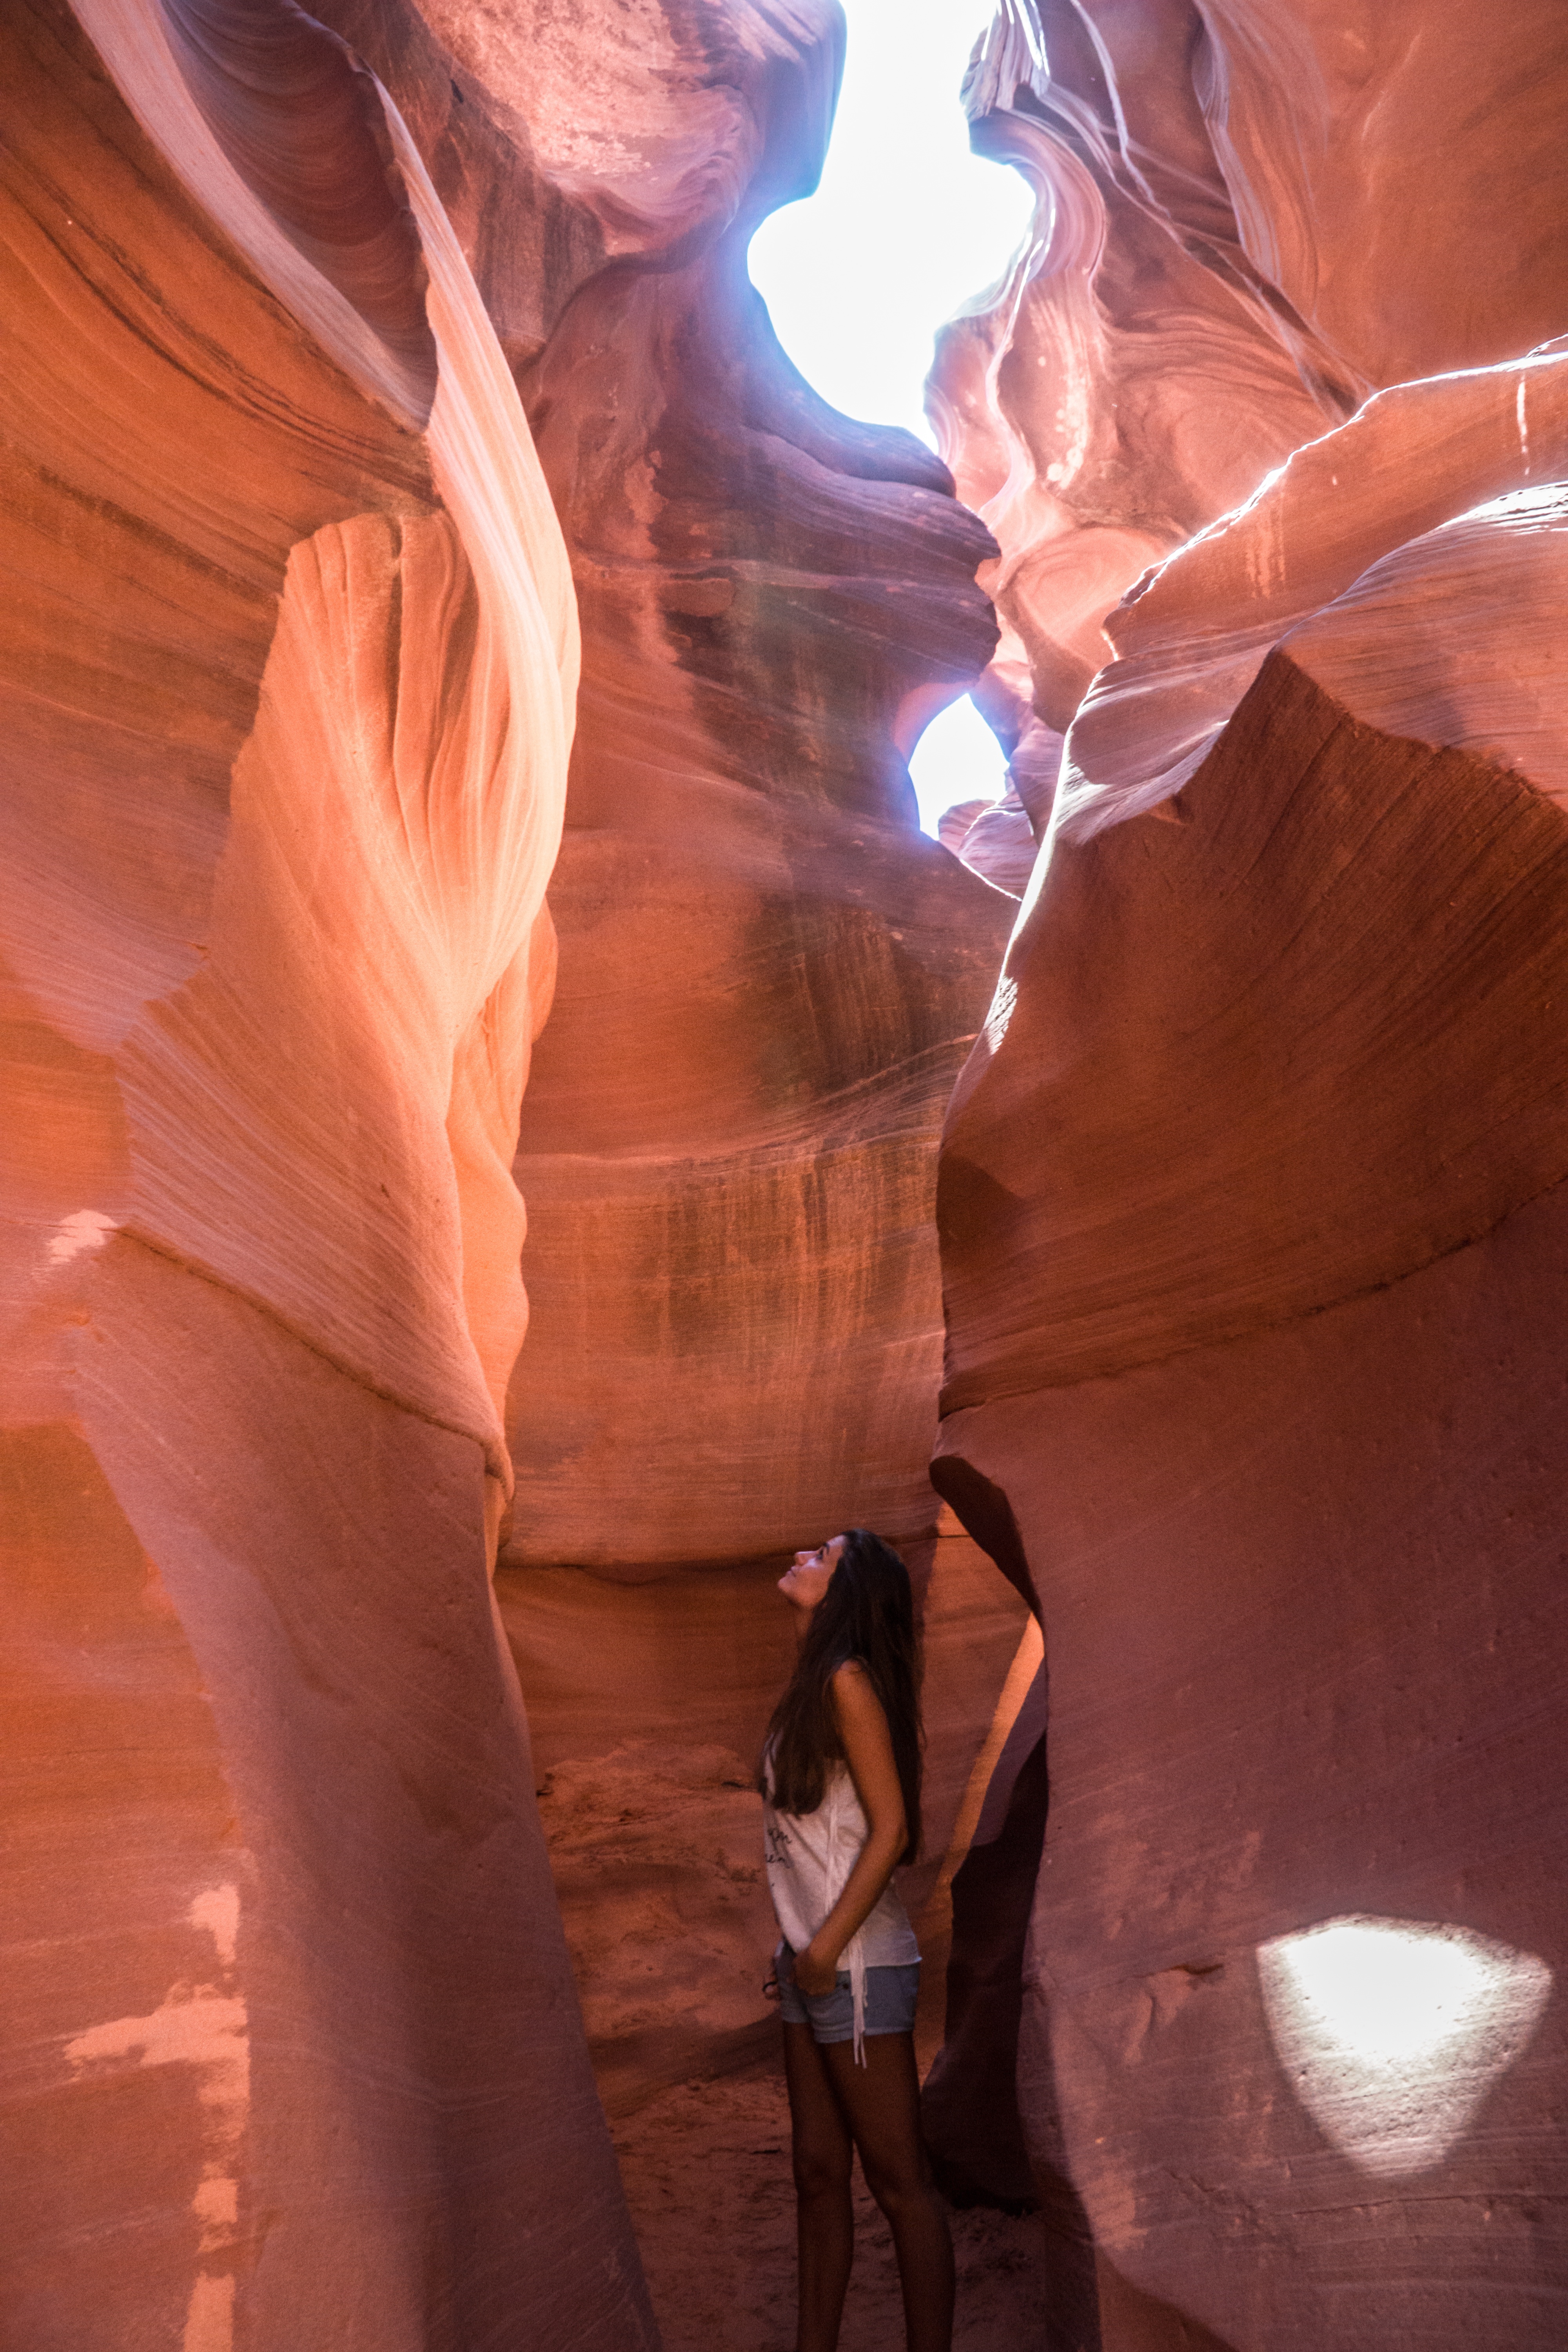
rock, formation, canyon, temple, landform